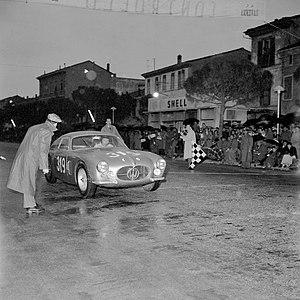
Luigi Taramazzo, né le 5 mai 1932 à Ceva et mort le 15 février 2004 à Vallecrosia, est un pilote automobile italien essentiellement spécialiste de courses à bord de voitures de Grand Tourisme.